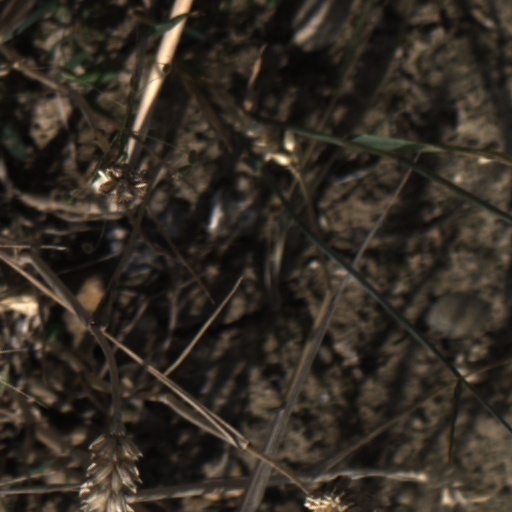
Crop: wheat